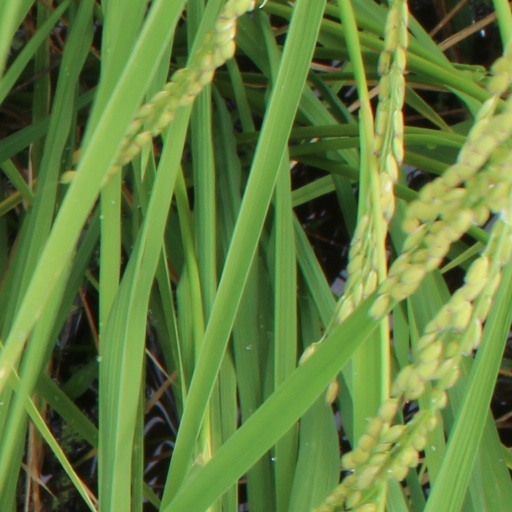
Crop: rice